Walls of Dubrovnik

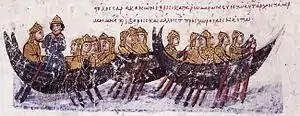
Saracen corsairs in 867 laying siege to Dubrovnik (Madrid Skylitzes manuscript).

The Fort Bokar, often called "Zvjezdan", is considered to be amongst the most beautiful instances of functional fortification architecture. Built as a two-story casemate fortress by Michelozzo from 1461 to 1463, while the city walls were being reconstructed, it stands in front of the medieval wall face protruding into space almost with its whole cylindrical volume. It was conceived as the key point in the defense of the Pila Gate, the western fortified entrance of the city; and after the Minčeta Tower, it is the second key point in the defense of the western land approach to the city.